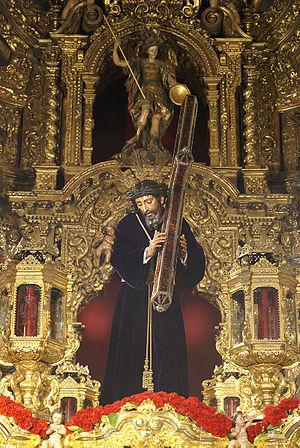
Plusieurs églises dans le monde portent le nom de Nuestra Señora de la O, c'est-à-dire Notre-Dame de l'Ô, liées à la « Fête de l'Attente de l'Accouchement de la Vierge», de « l'Expectation de la Vierge » et « Notre-Dame de l'Espérance » ou « Notre-Dame de l'Ô », principalement en Espagne et Amérique latine.